Greendale, Wisconsin

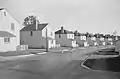
Houses in Greendale, 1939

The first recorded inhabitants of the Greendale area were various Native American tribes, including the Potawatomi. The 1833 Treaty of Chicago struck an agreement between the United States government that required the Chippewa, Odawa, and Potawatomi tribes to cede to the US government 5,000,000 acres (2,000,000 ha). In exchange for ceding their lands in the area, they were to receive monetary payments and lands west of the Mississippi in Indian Territory.